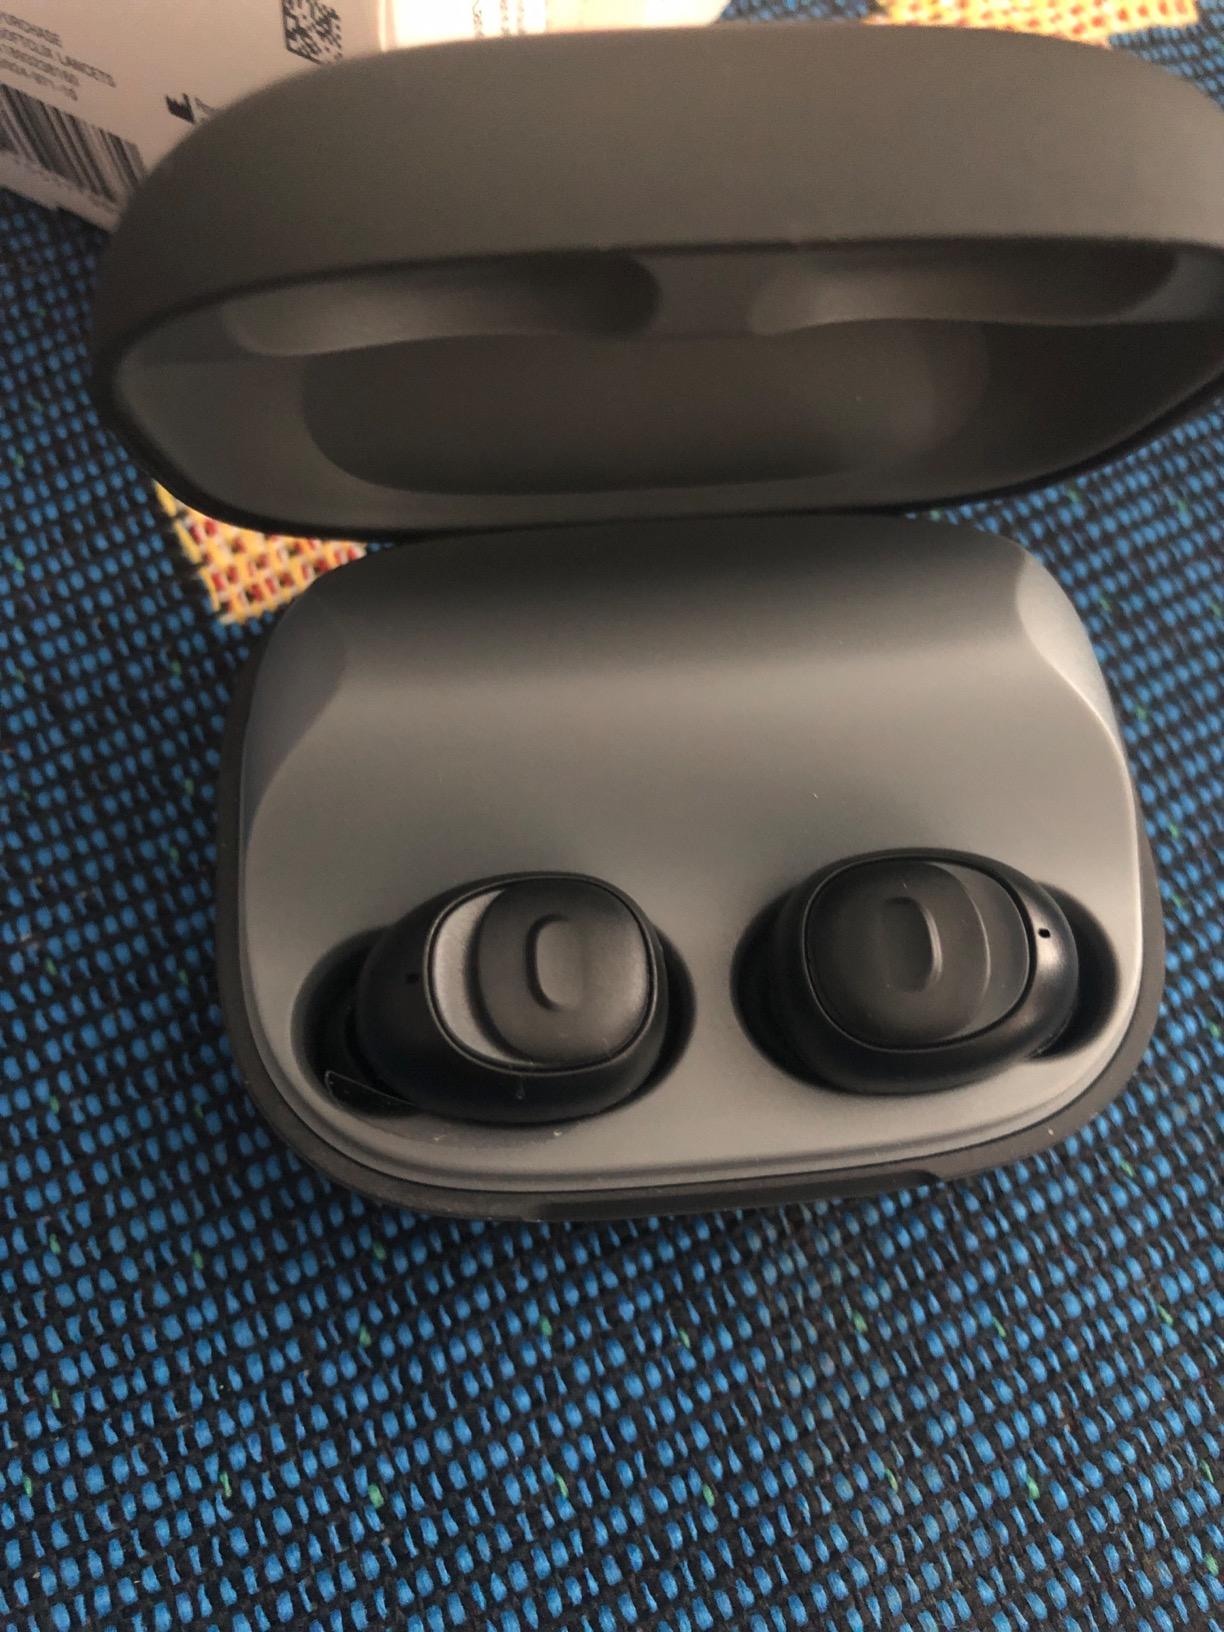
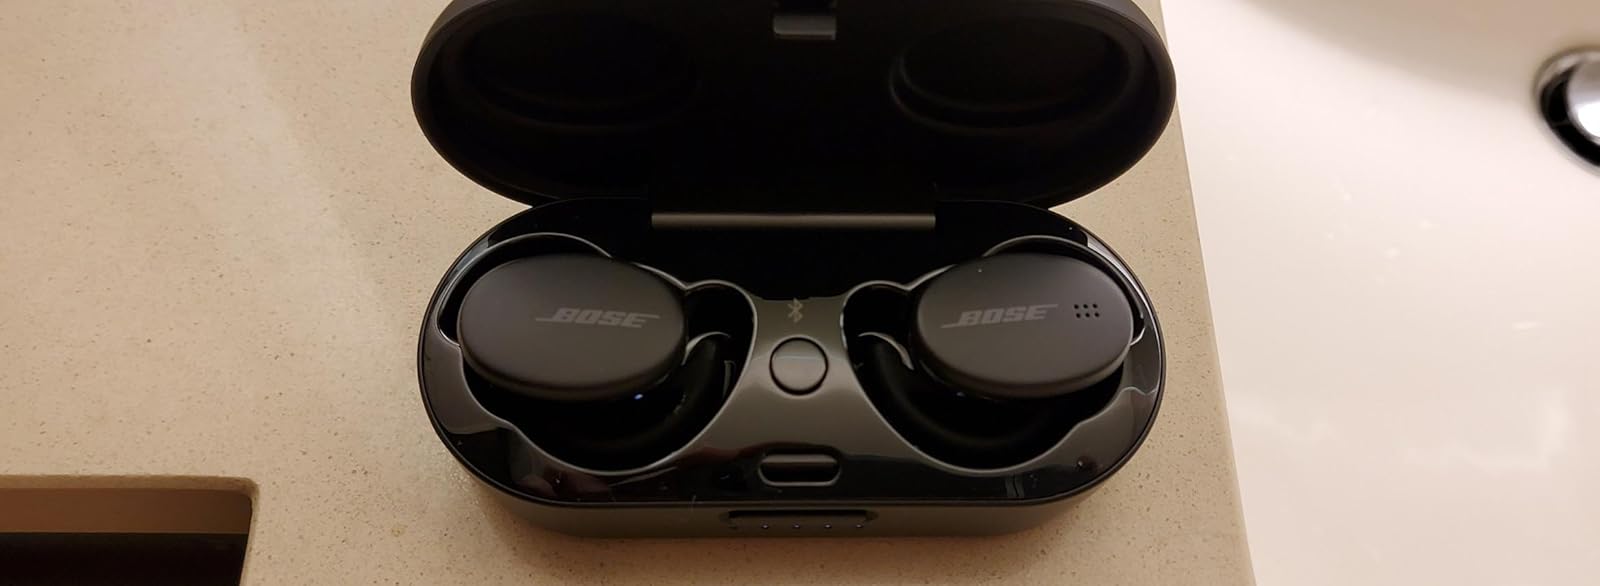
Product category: earbuds
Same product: no